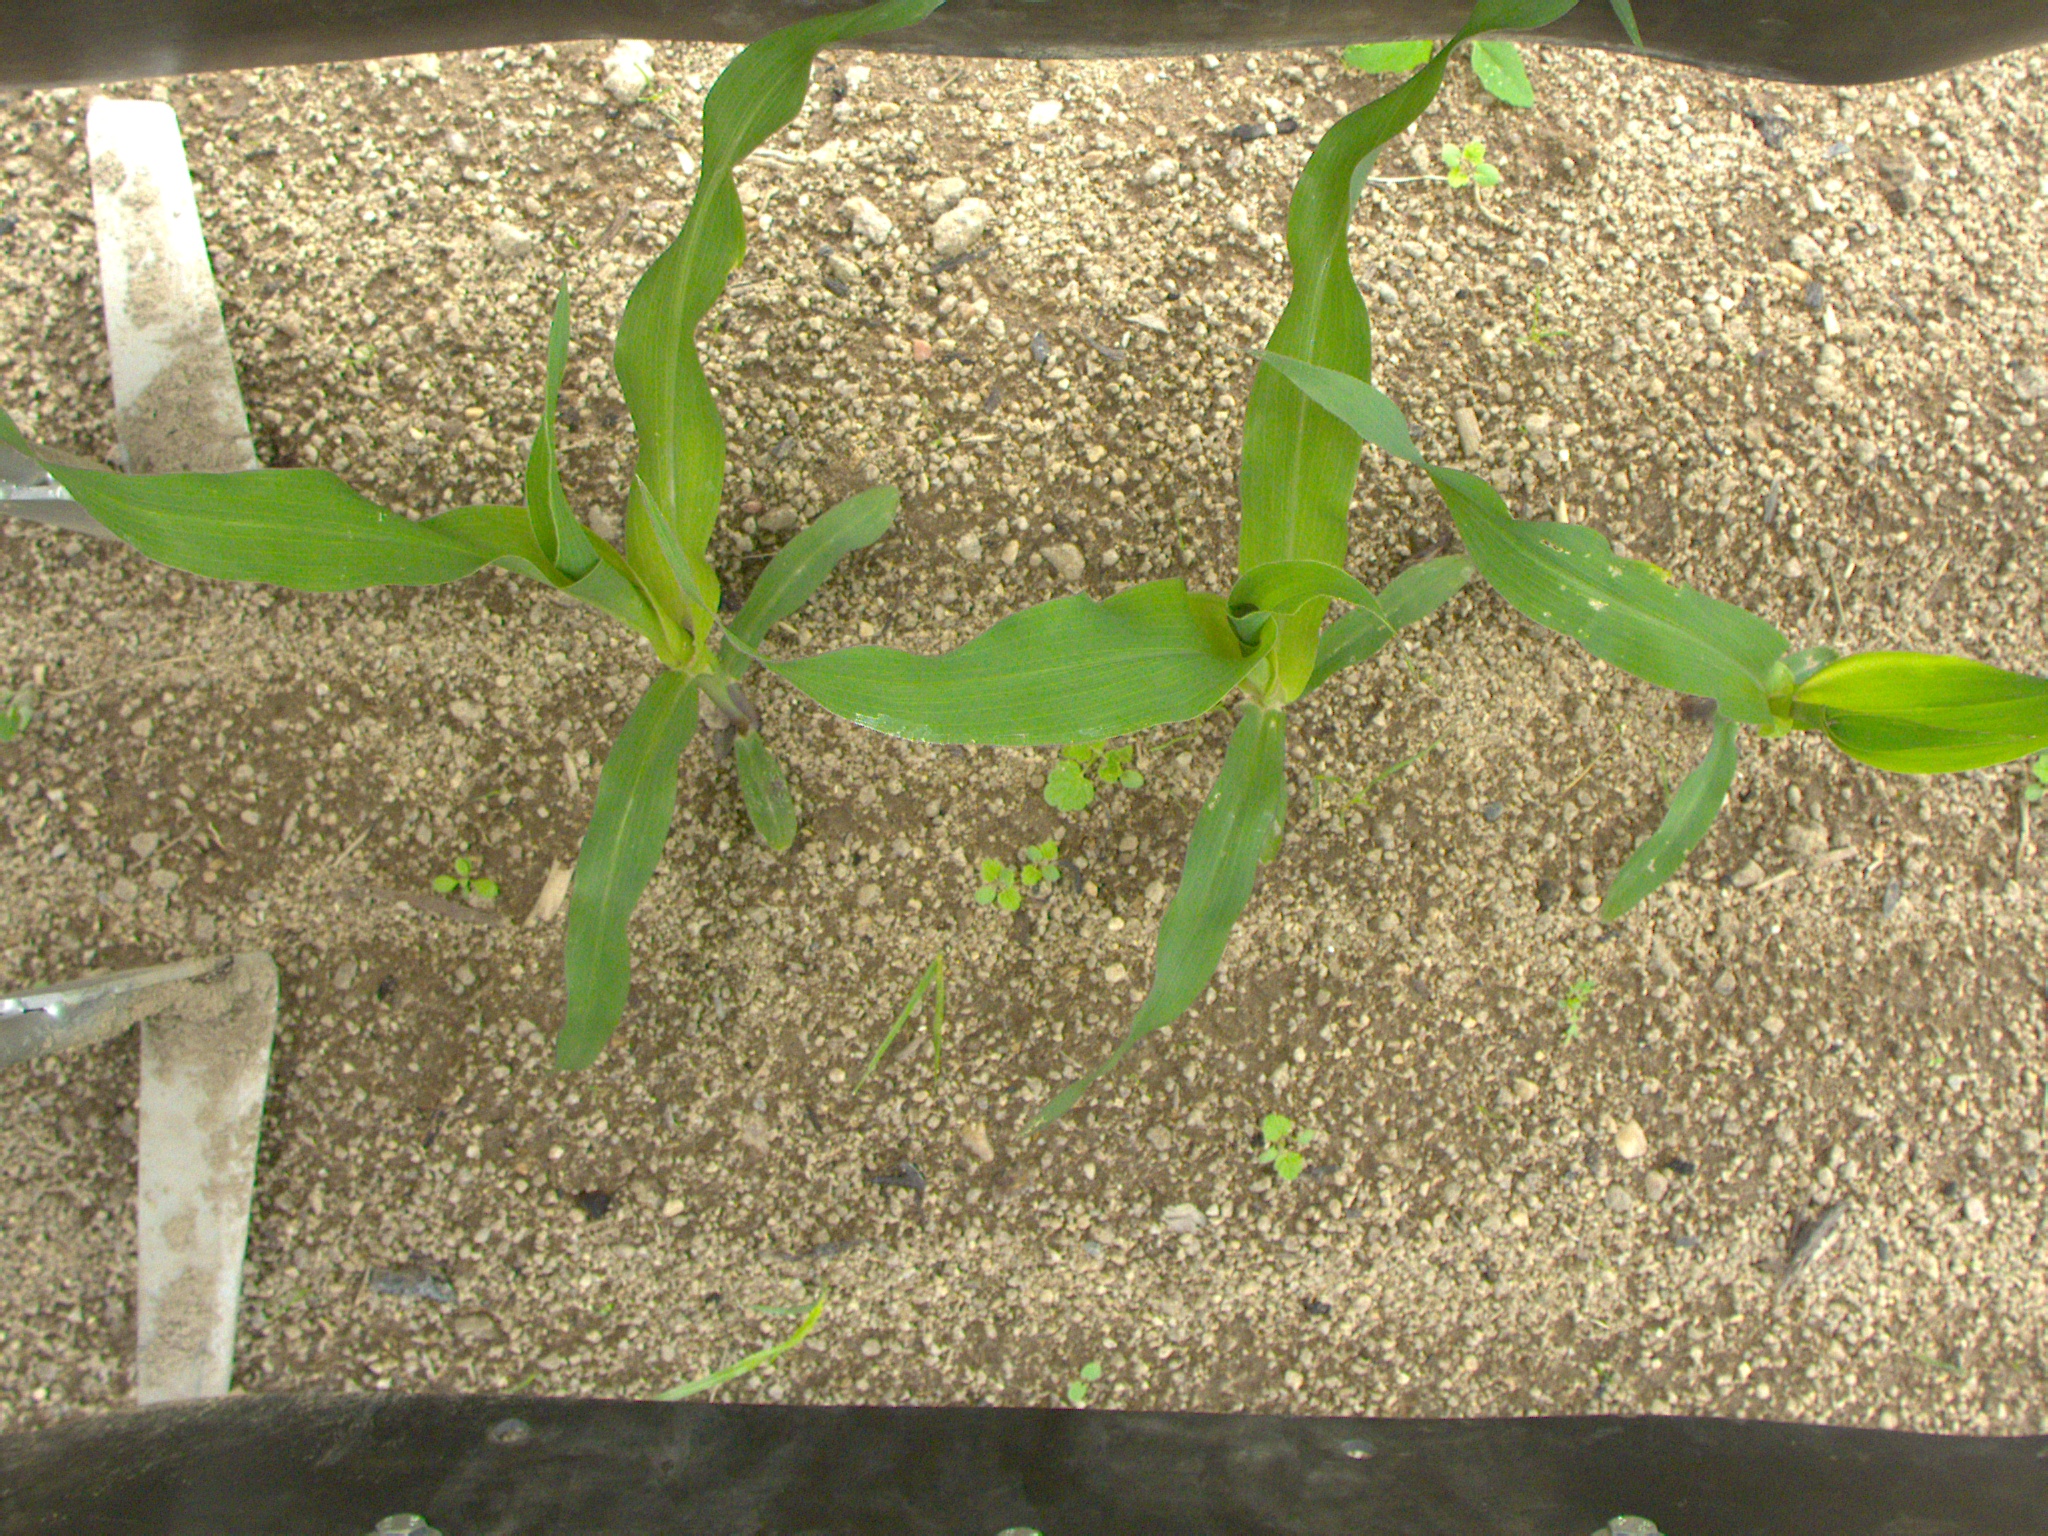
Crop: maize
Objects: maize, maize, maize, stem_maize, stem_maize, stem_maize